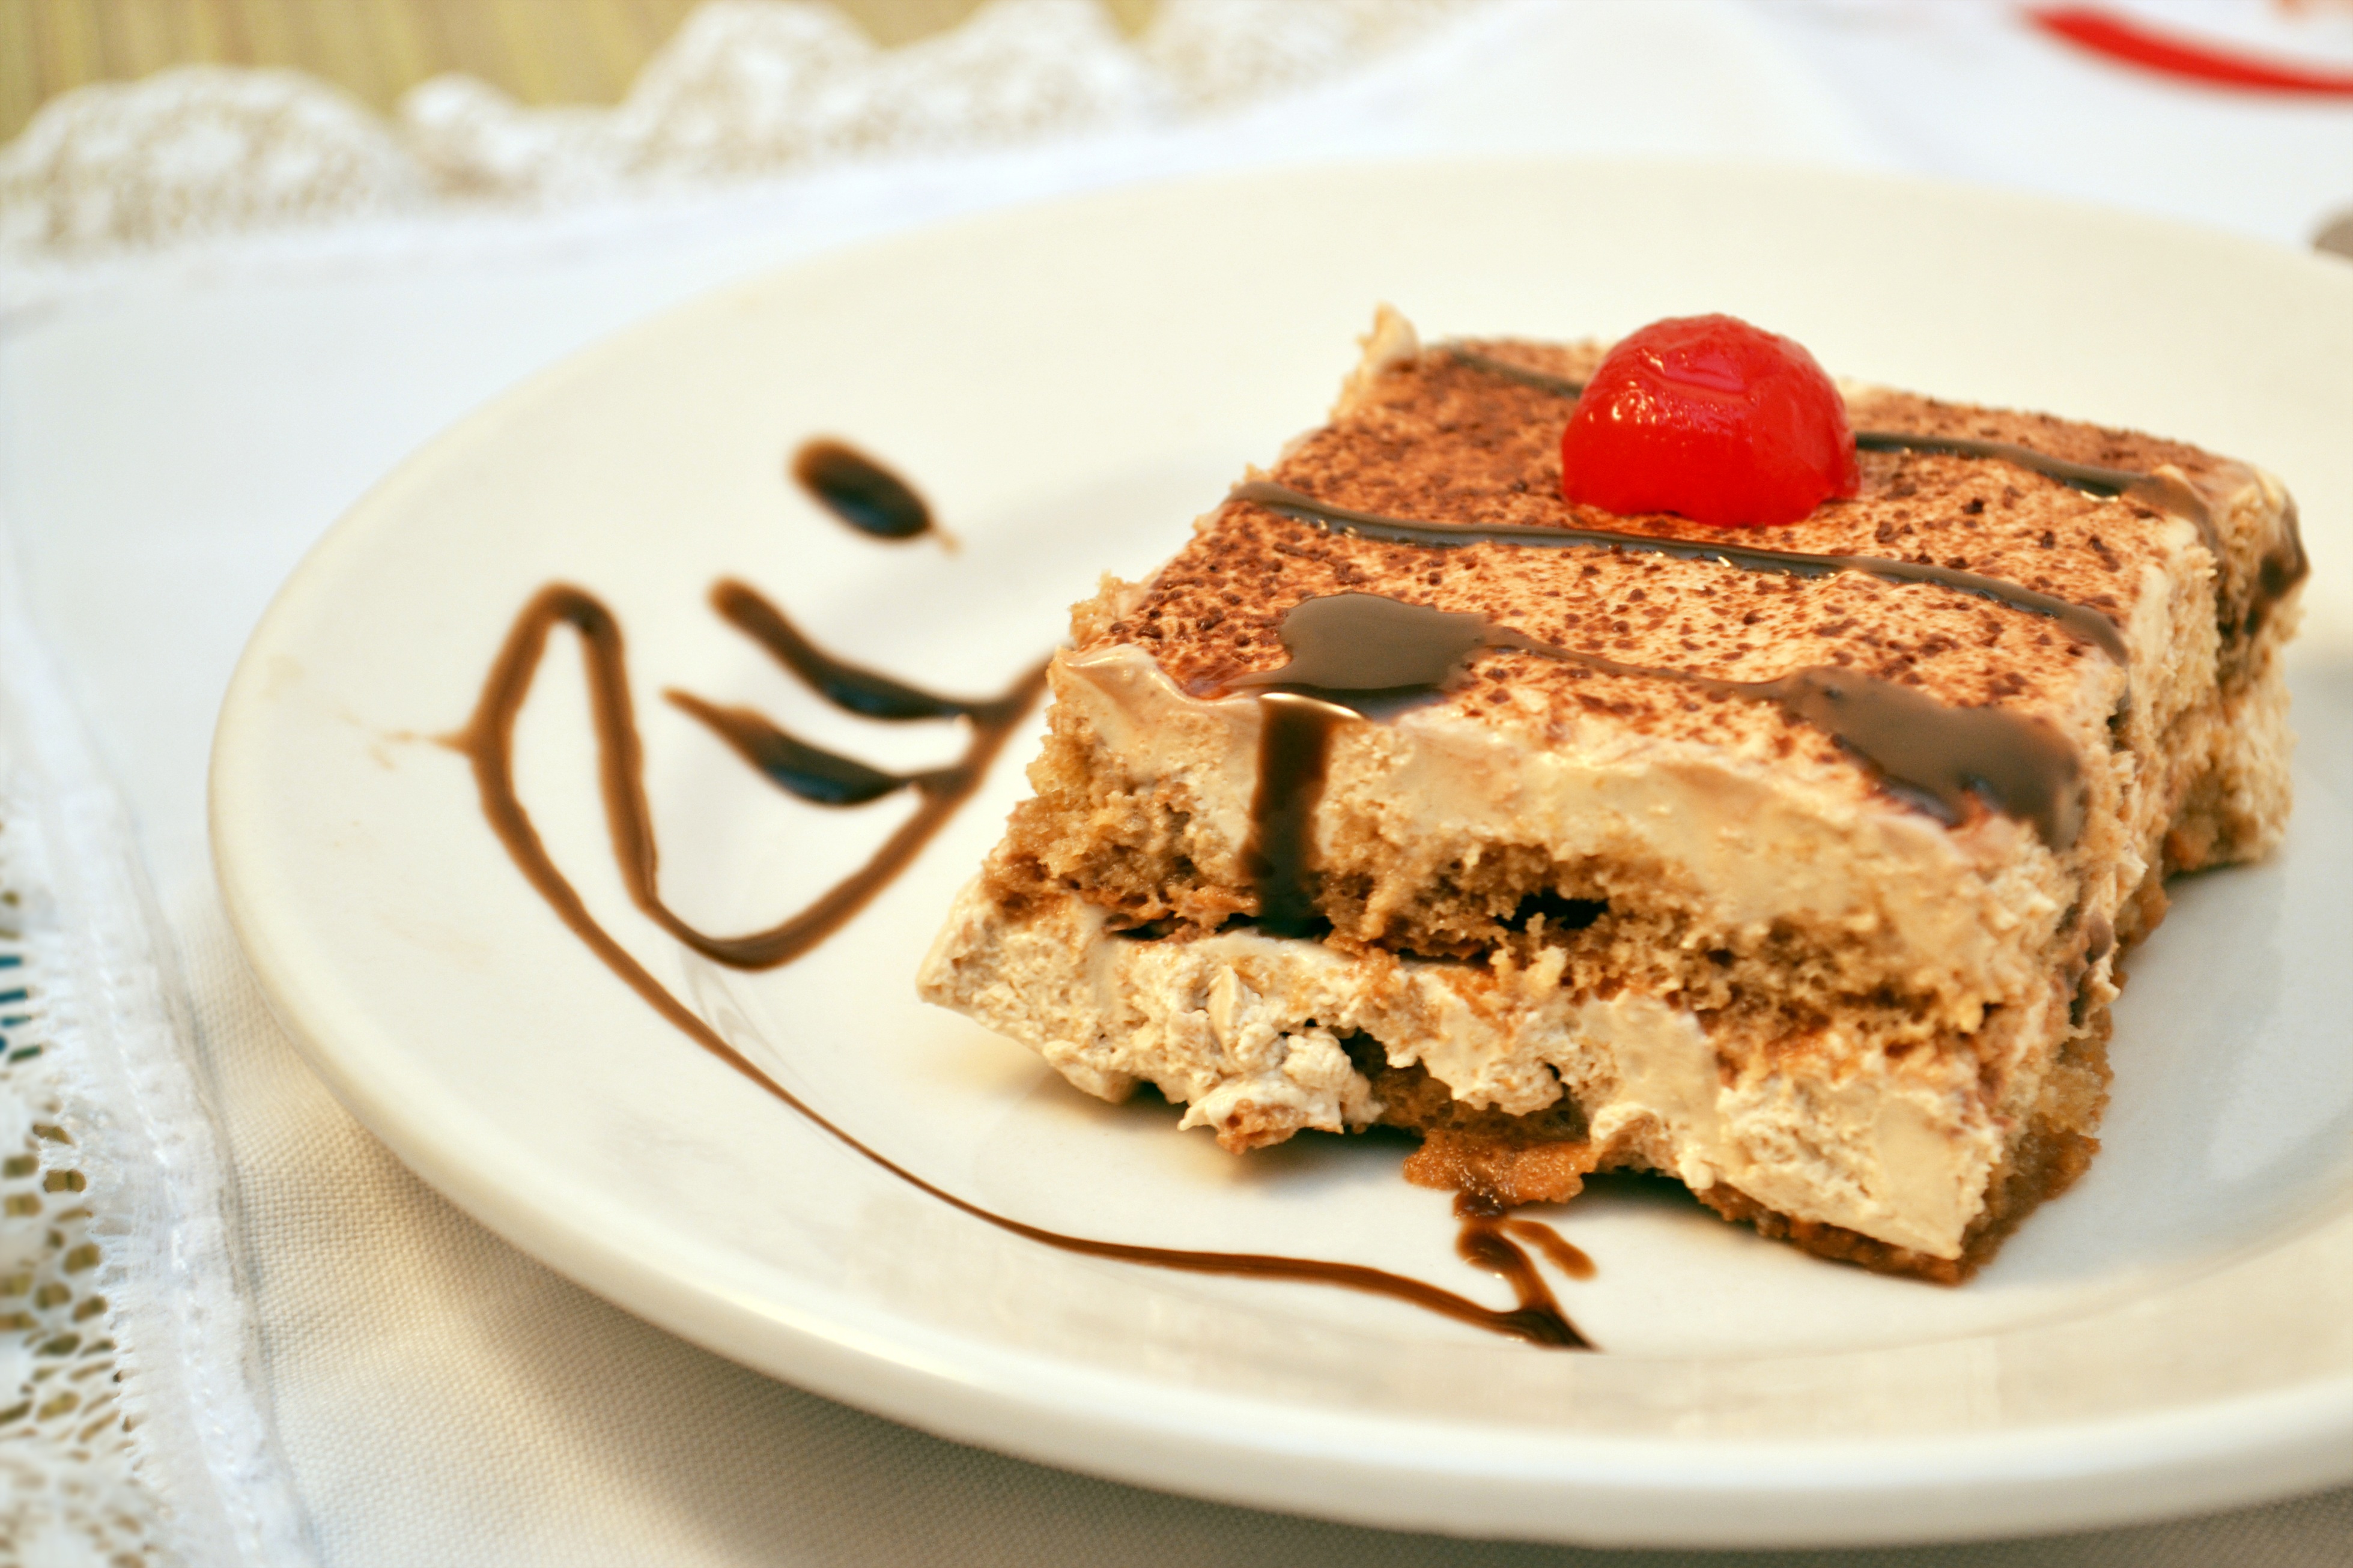
sweet, dish, meal, food, produce, plate, breakfast, baking, gourmet, snack, dessert, eat, cuisine, delicious, cake, slice, pie, bakery, baked, chocolate cake, sugar, tasty, cherry, flavor, chocolate brownie, semifreddo